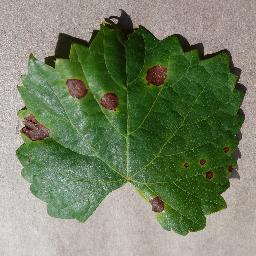
Label: Grape___Black_rot